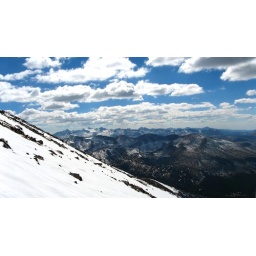
As we were accending Mt Dana, the clouds started building to the West. Mt Lyle, Donahue Pass in the distance.